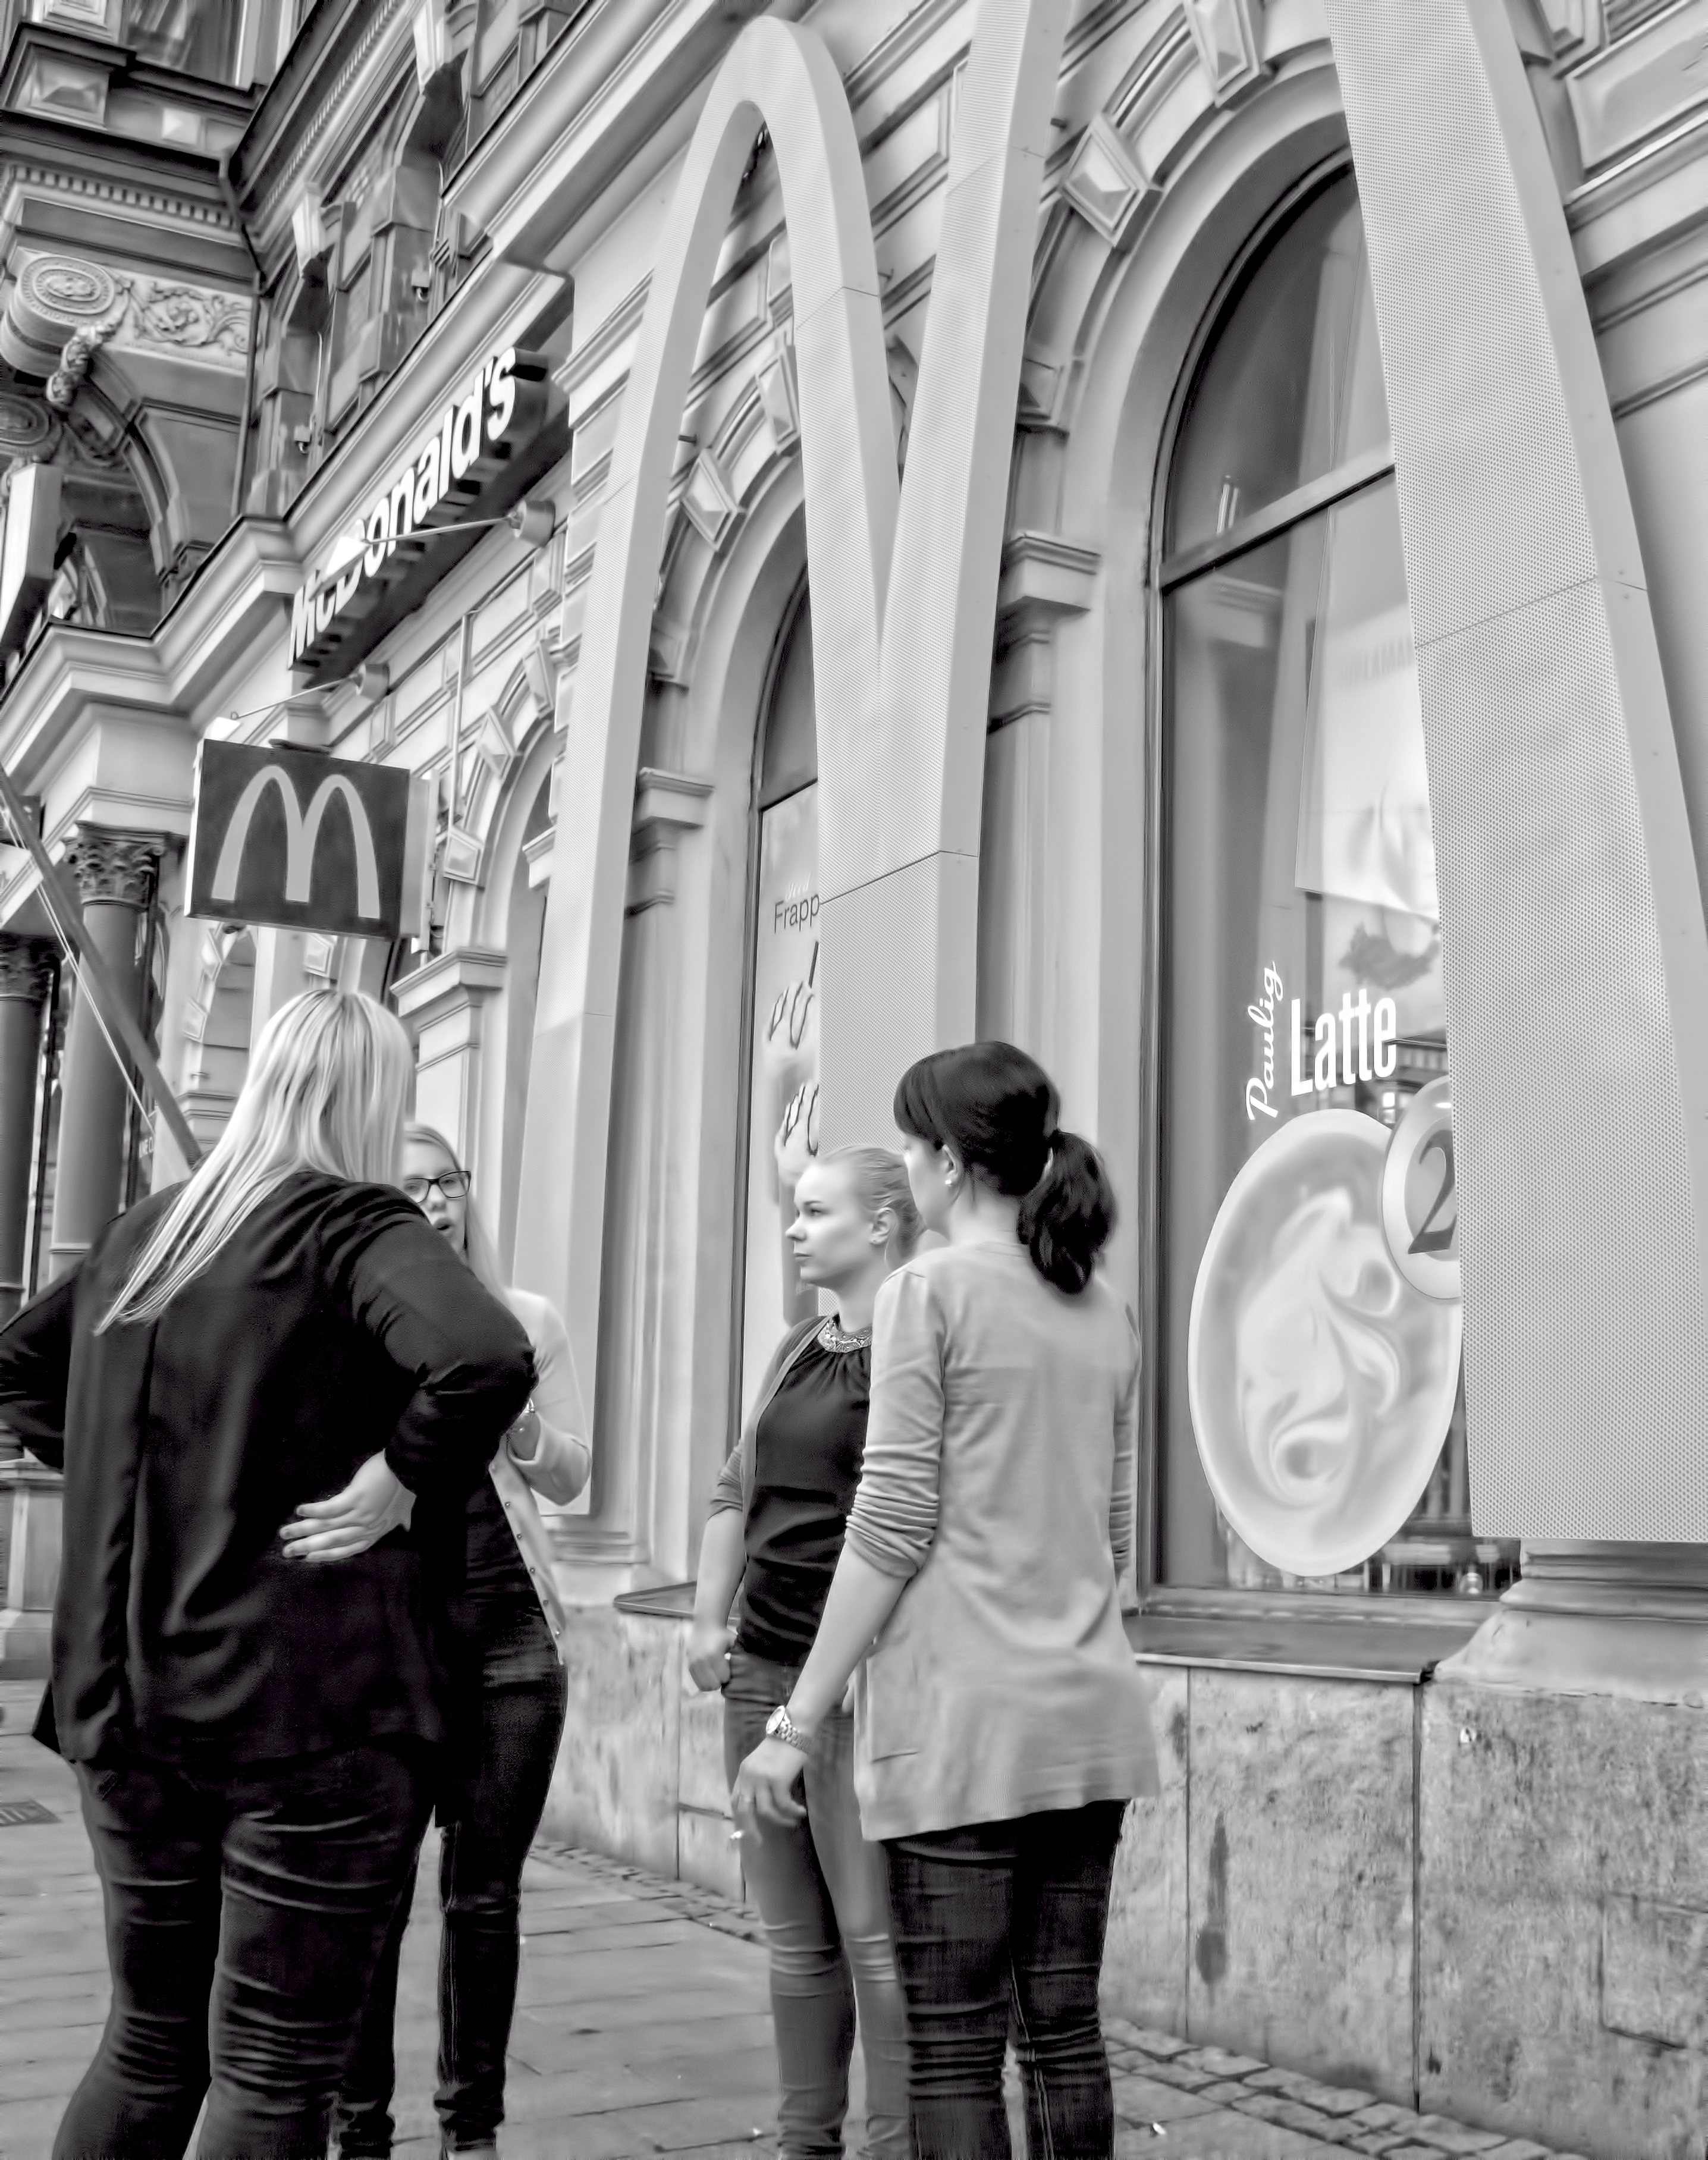
black and white, people, road, white, street, black, monochrome, talk, mcdonalds, women, infrastructure, photograph, snapshot, sony, finland, helsinki, break, alpha, 3000, ilce, ilce3000, mannerheimintie, monochrome photography